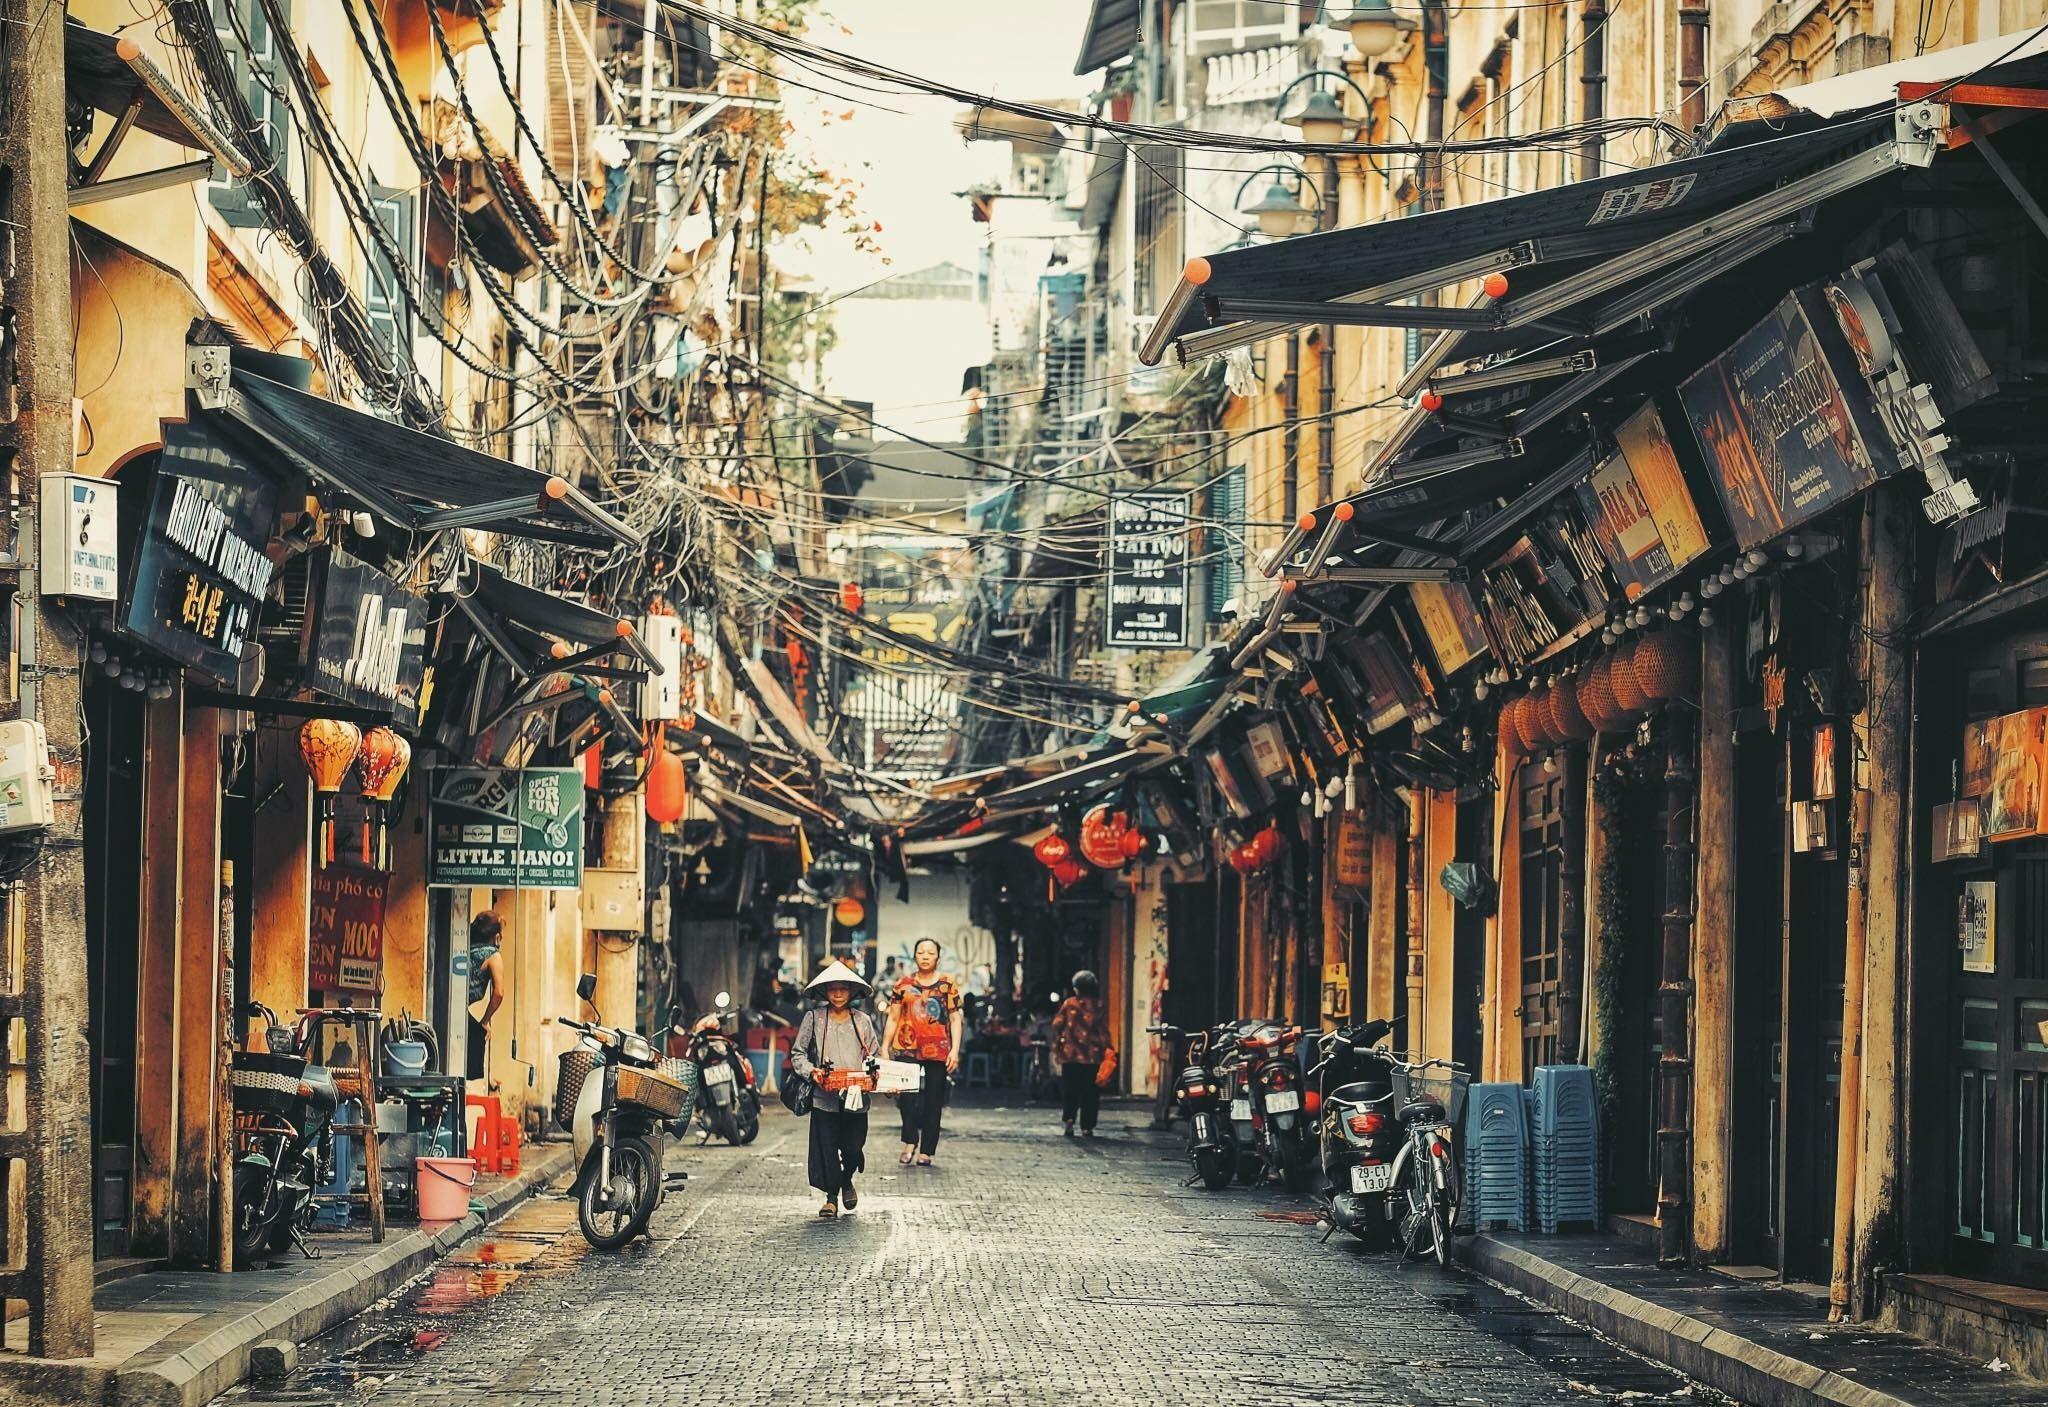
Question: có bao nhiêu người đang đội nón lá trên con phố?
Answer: có một người phụ nữ đang đội nón lá đi bộ trên con phố